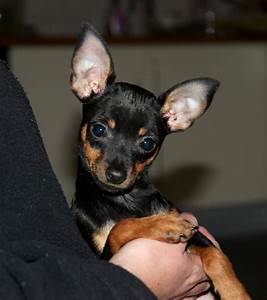
Label: dog